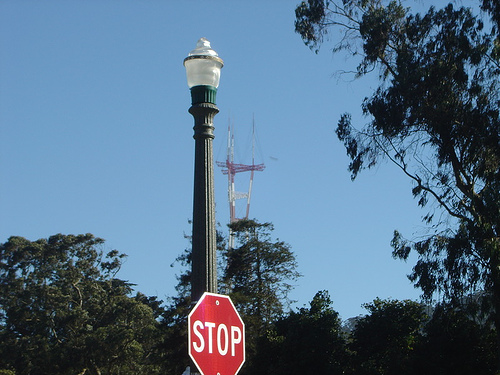
user: Given an image and a question. Answer the question in a short answer. Question: What is the shape of that sign? Short Answer:
assistant: octagon